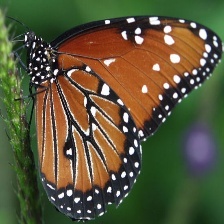
Species: STRAITED QUEEN
Butterfly family (ImageNet category): monarch